France–United Kingdom relations

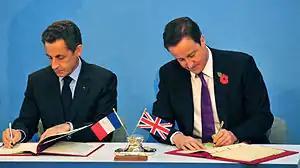
Signing of the defence co-operation treaties

The final months towards the end of François Hollande's tenure as president saw the UK vote to leave the EU. His response to the result was "I profoundly regret this decision for the United Kingdom and for Europe, but the choice is theirs and we have to respect it."